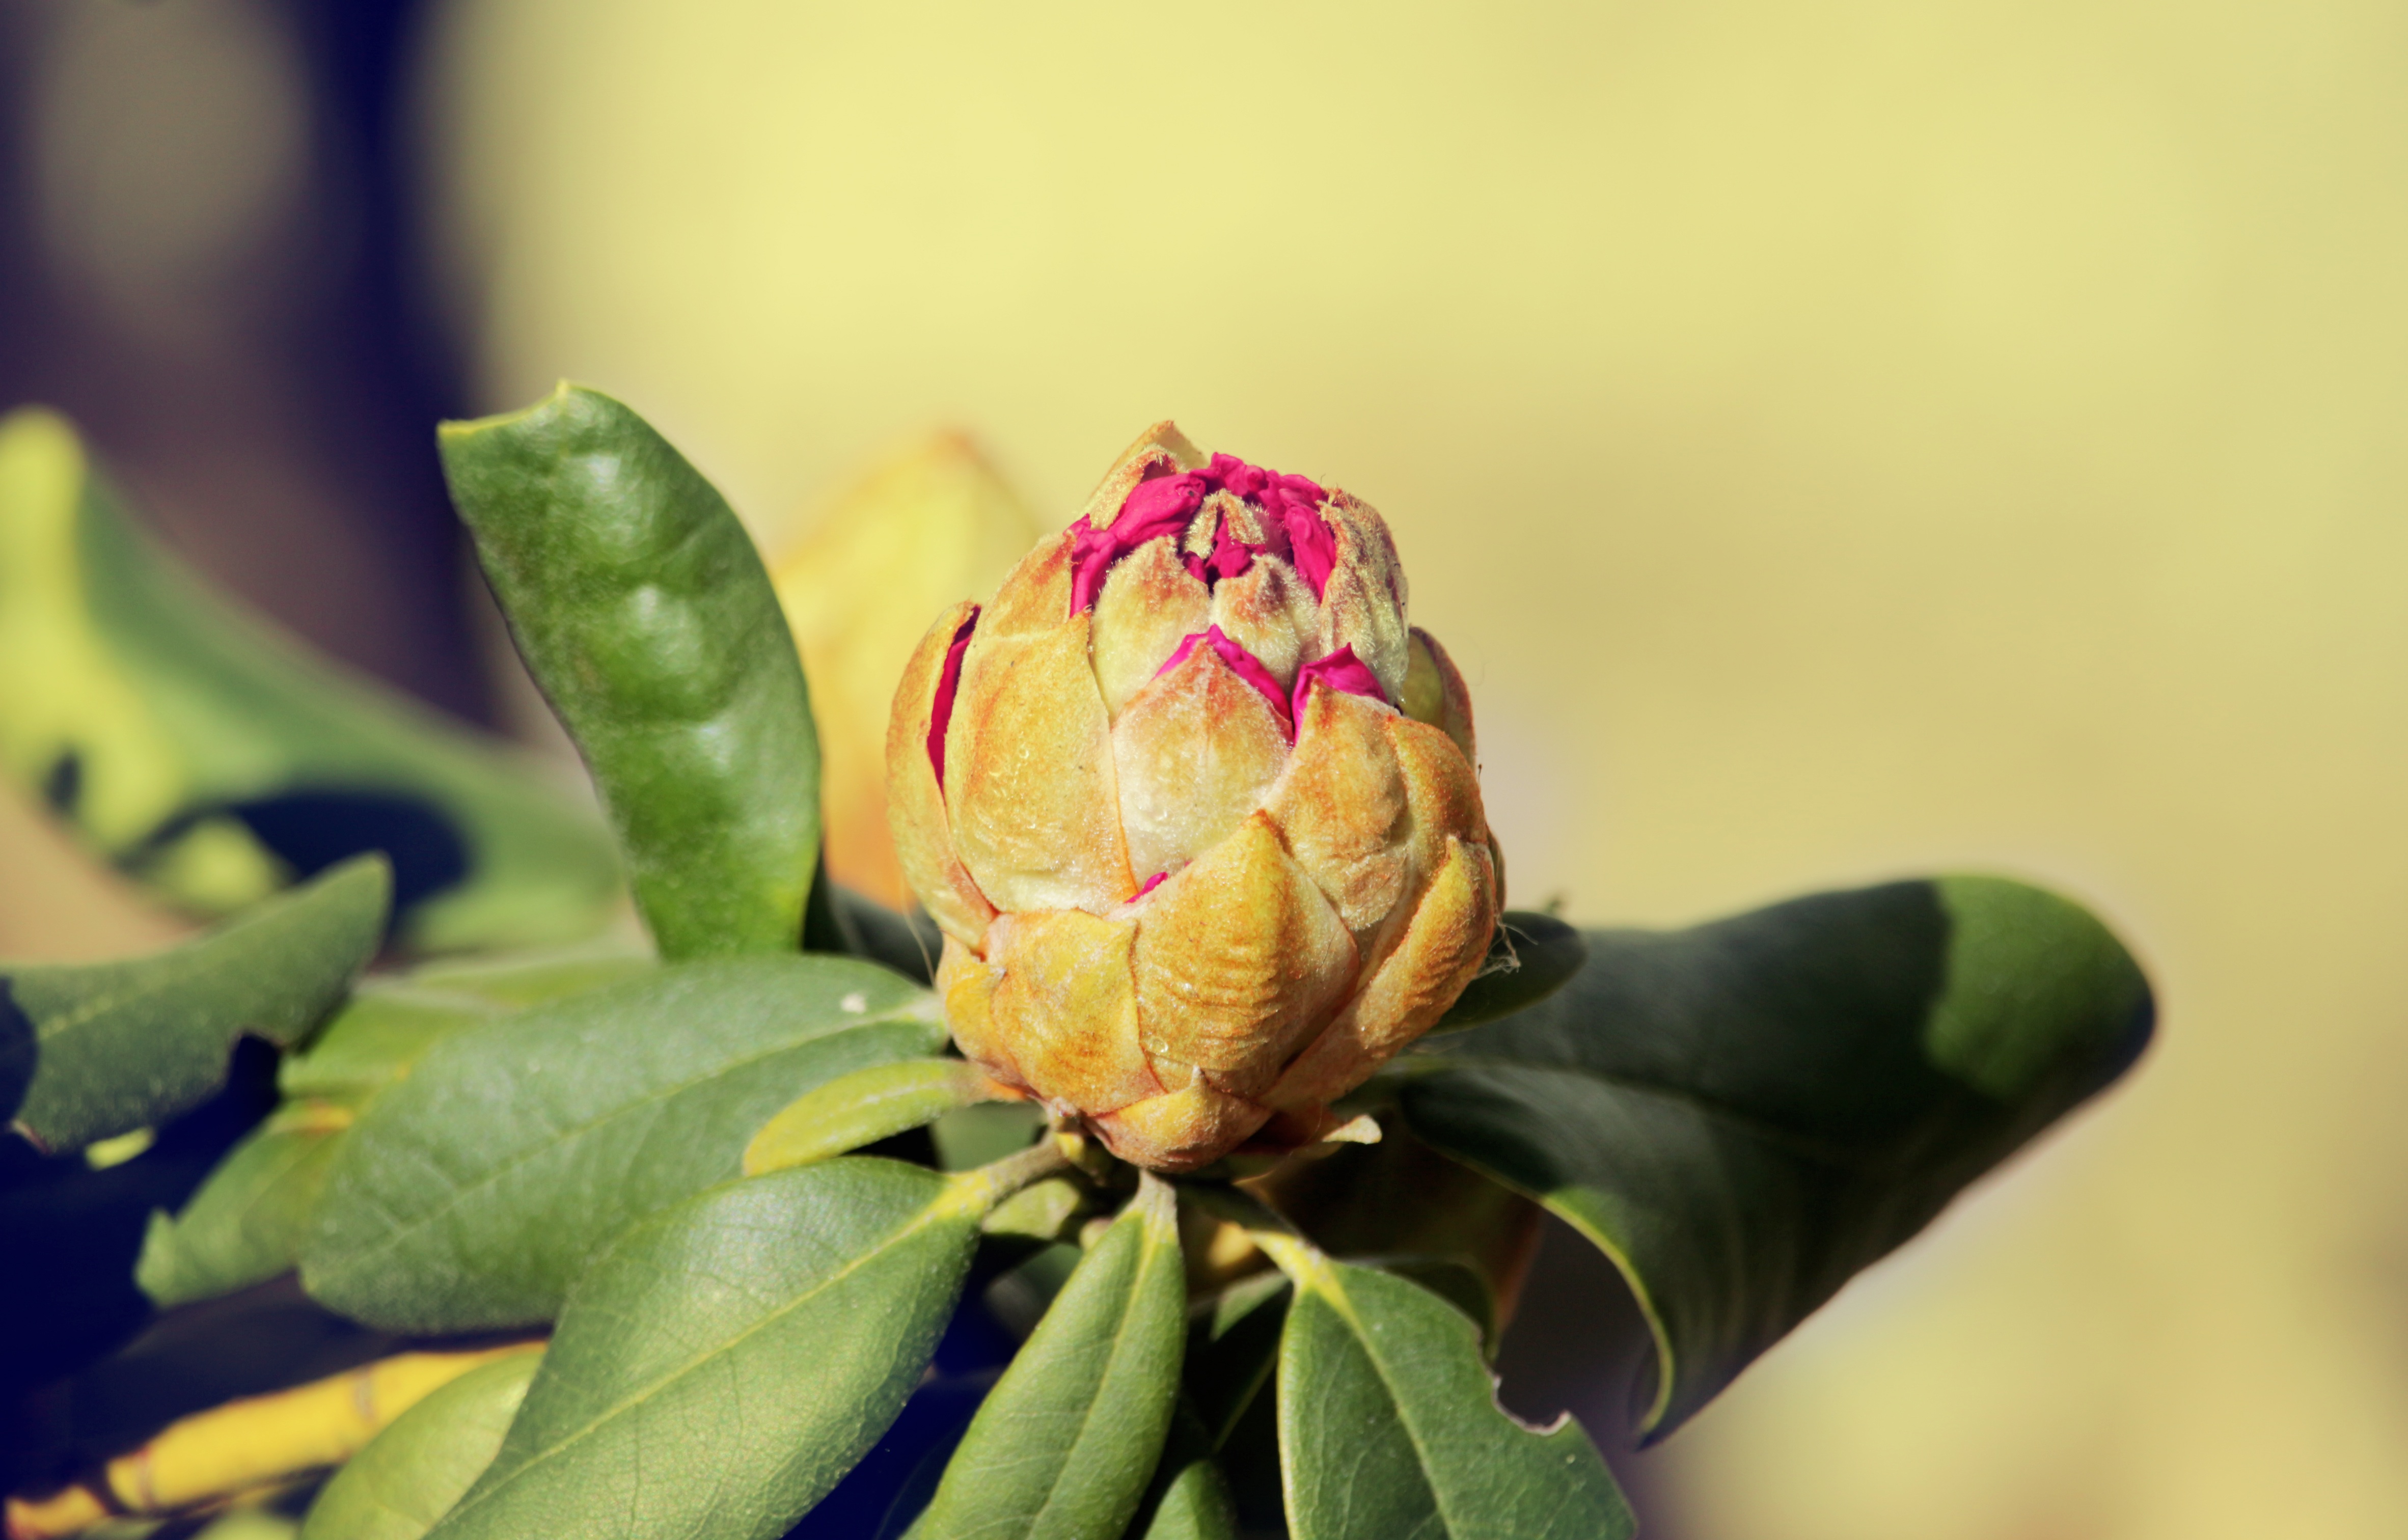
branch, blossom, plant, leaf, flower, petal, spring, green, produce, botany, yellow, garden, flora, flowers, close up, rhododendron, bud, macro photography, flowering plant, buds in bloom, land plant